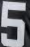
Number: 5